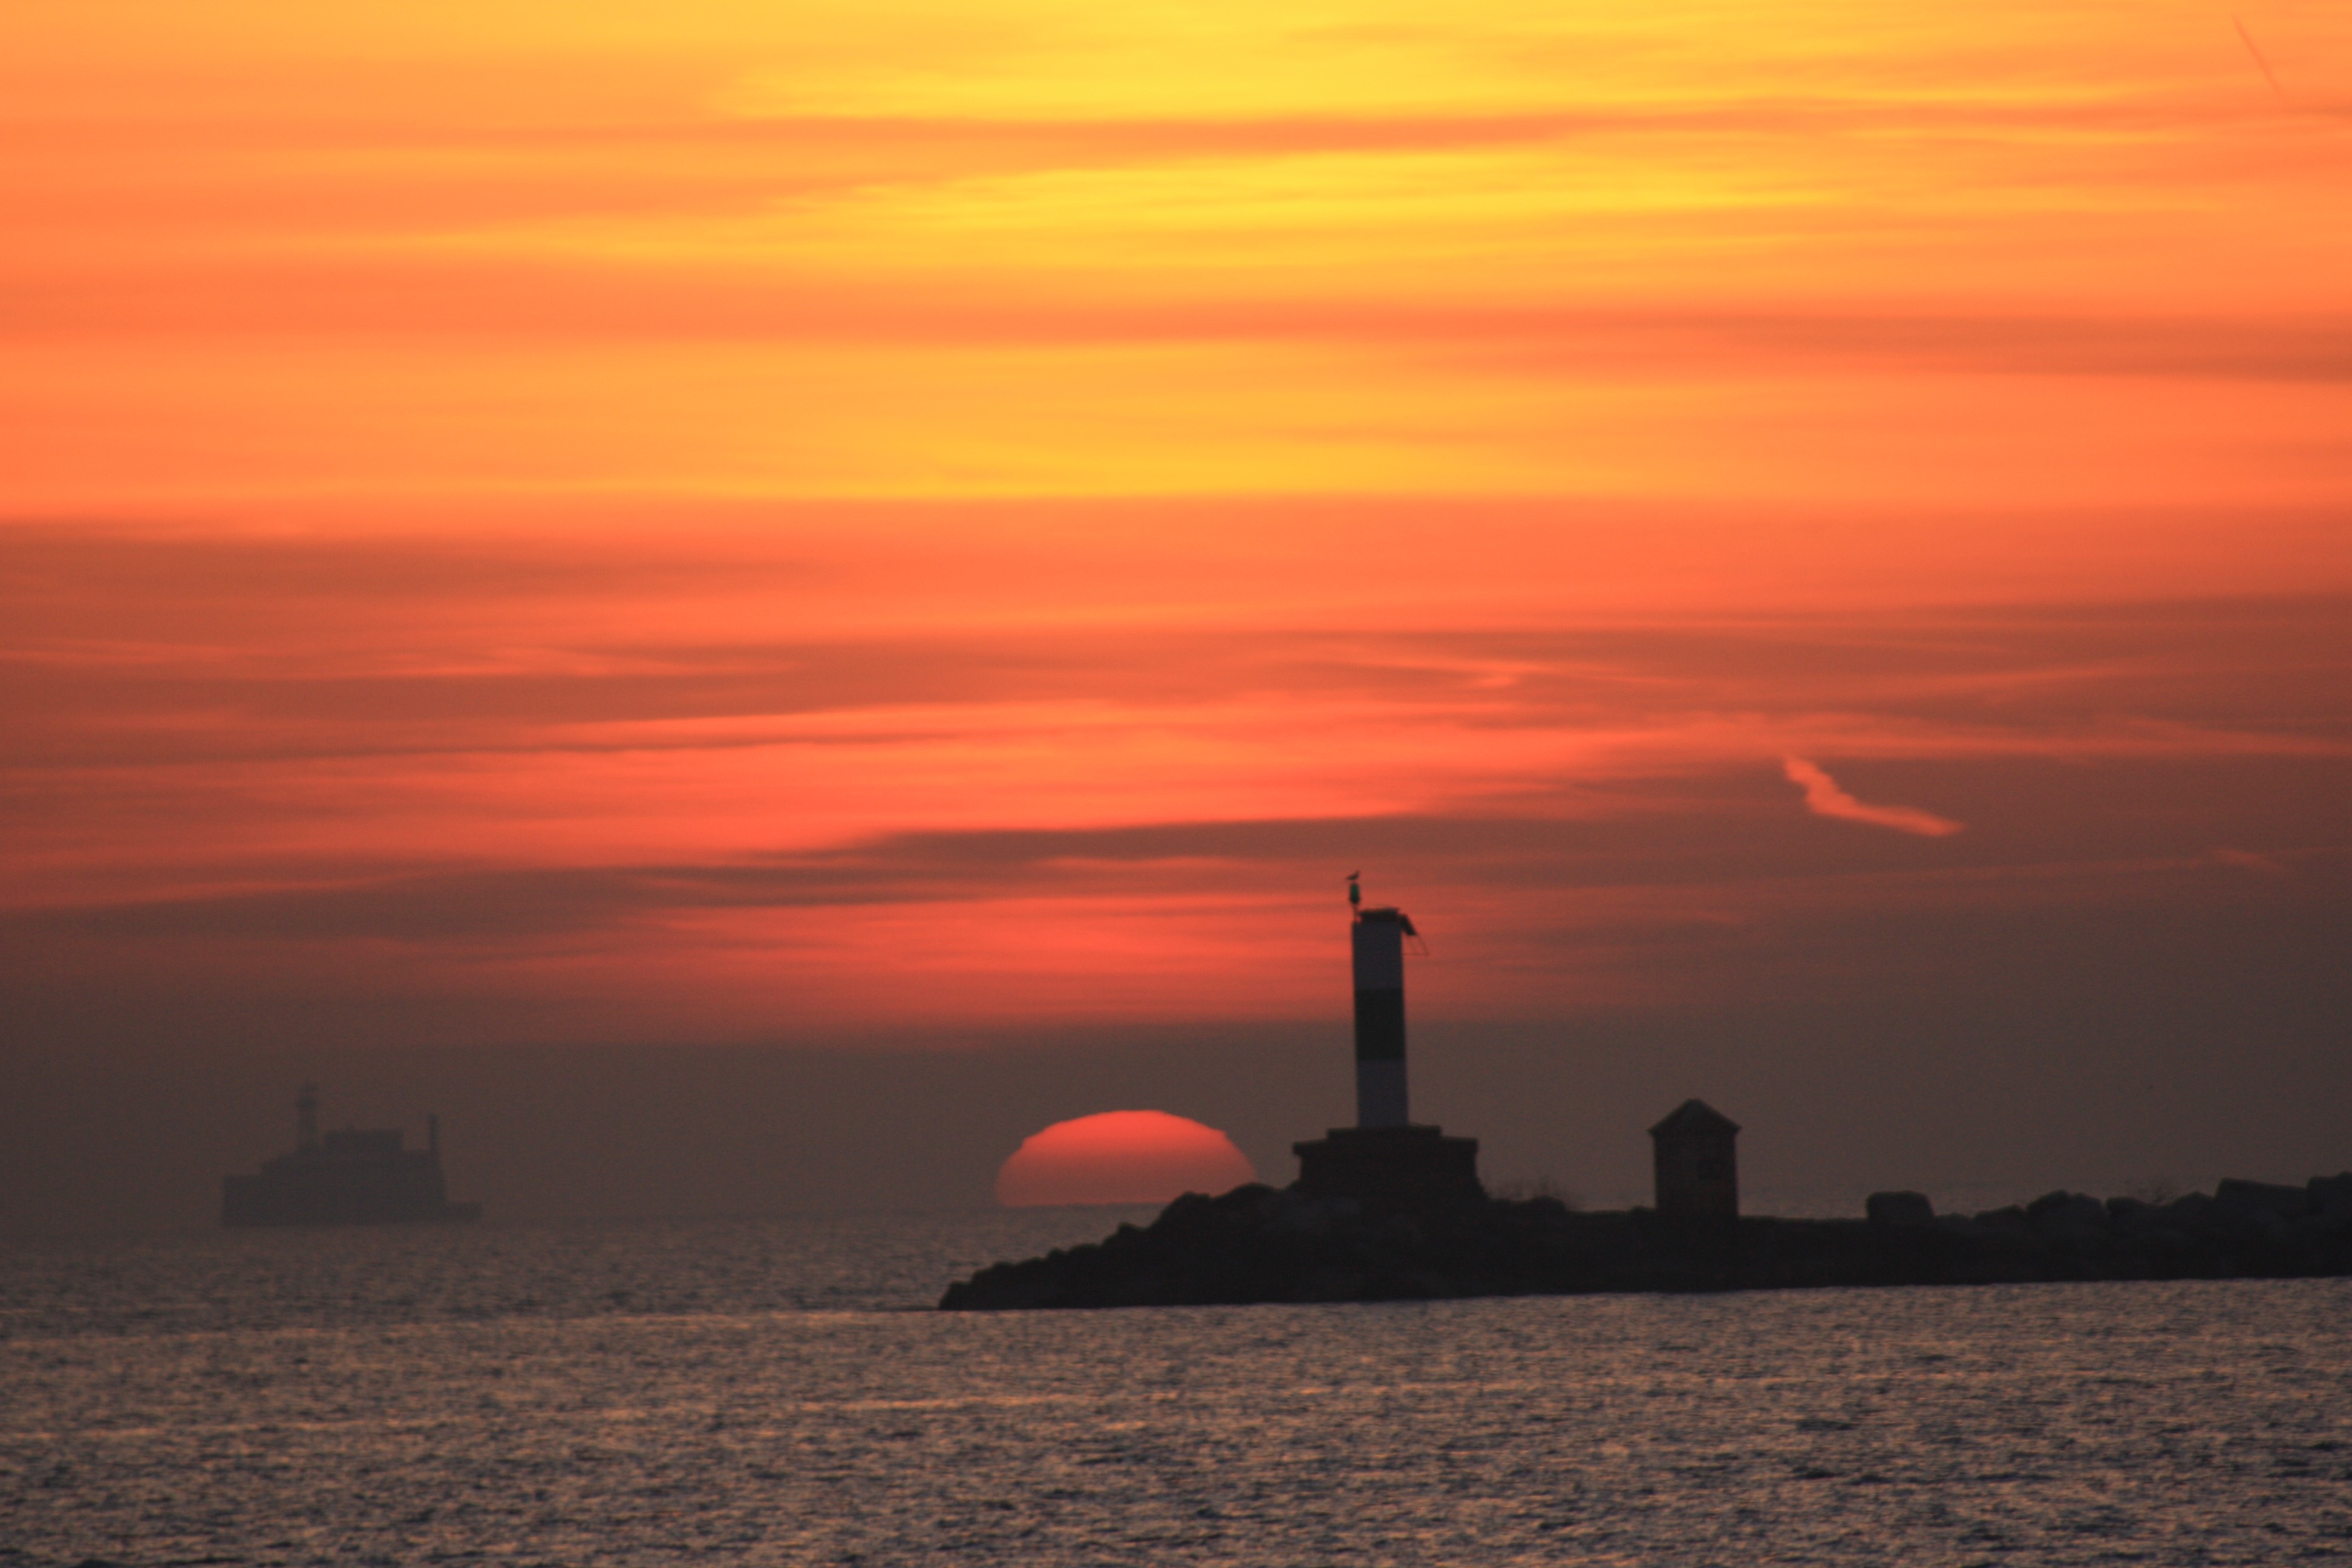
beach, sea, outdoor, horizon, cloud, sunshine, sun, sunrise, sunset, skyline, sunlight, ray, morning, view, dawn, coastline, dusk, idyllic, tranquility, evening, twilight, orange, golden, reflection, heaven, tower, paradise, scenic, peaceful, weather, calm, romantic, colorful, cloudscape, clouds, vivid, bright, day, scene, dramatic, sundown, vibrant, backdrop, sunbeam, afterglow, chicago river, atmospheric phenomenon, red sky at morning